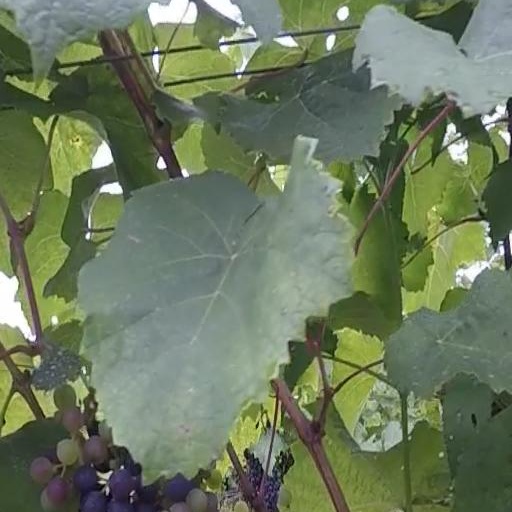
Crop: grape